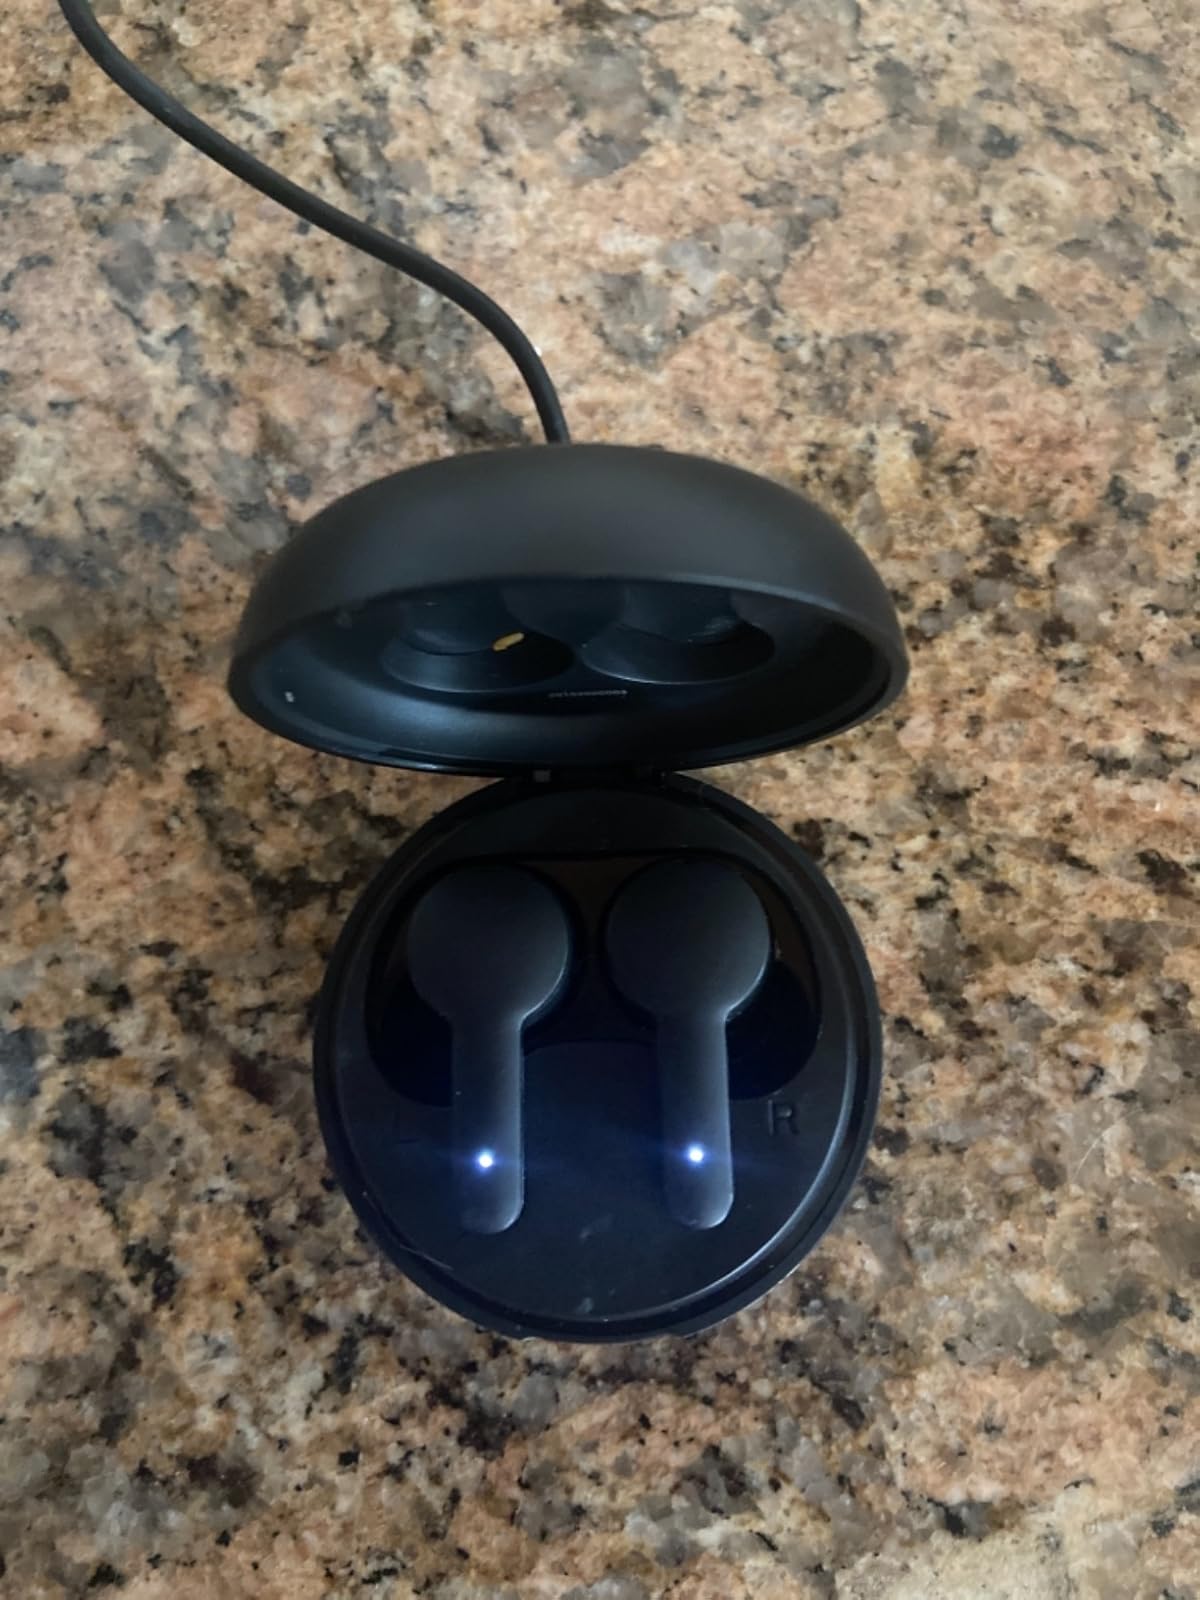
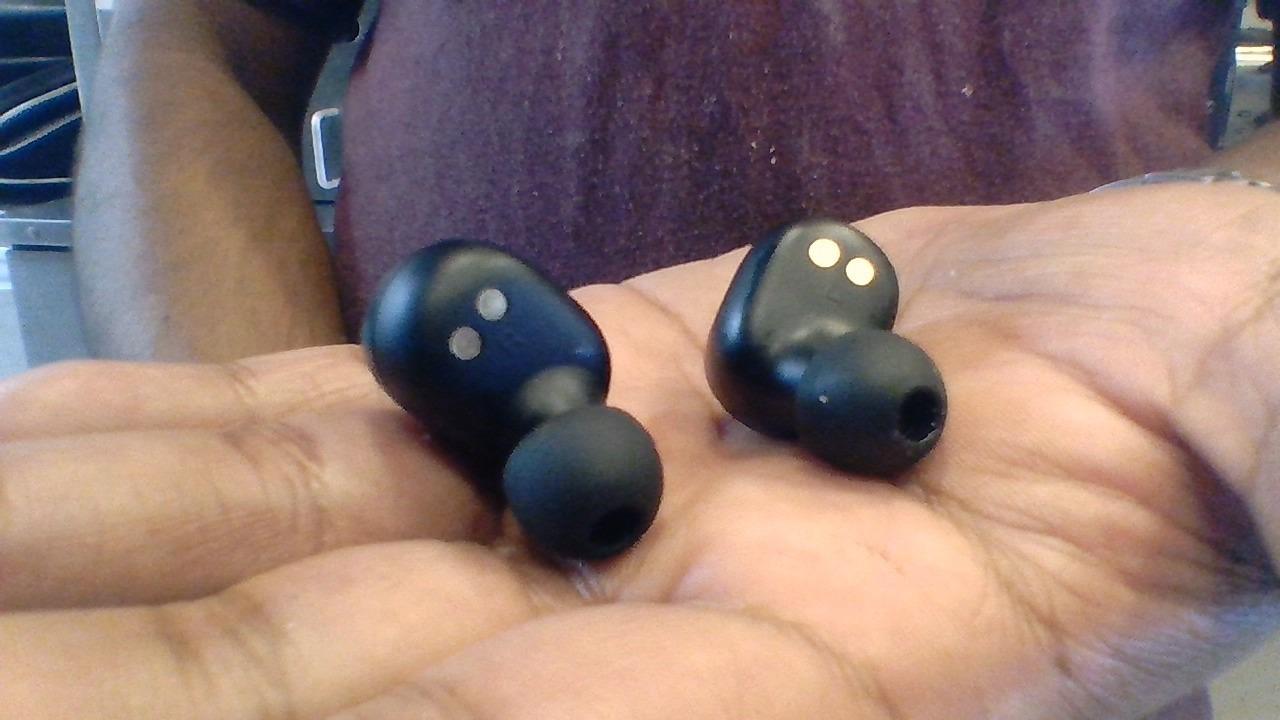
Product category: earbuds
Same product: no